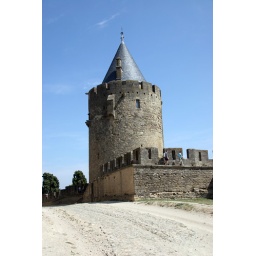
A tower in the outer wall of Carcassonne near Porte Narbonnaise.